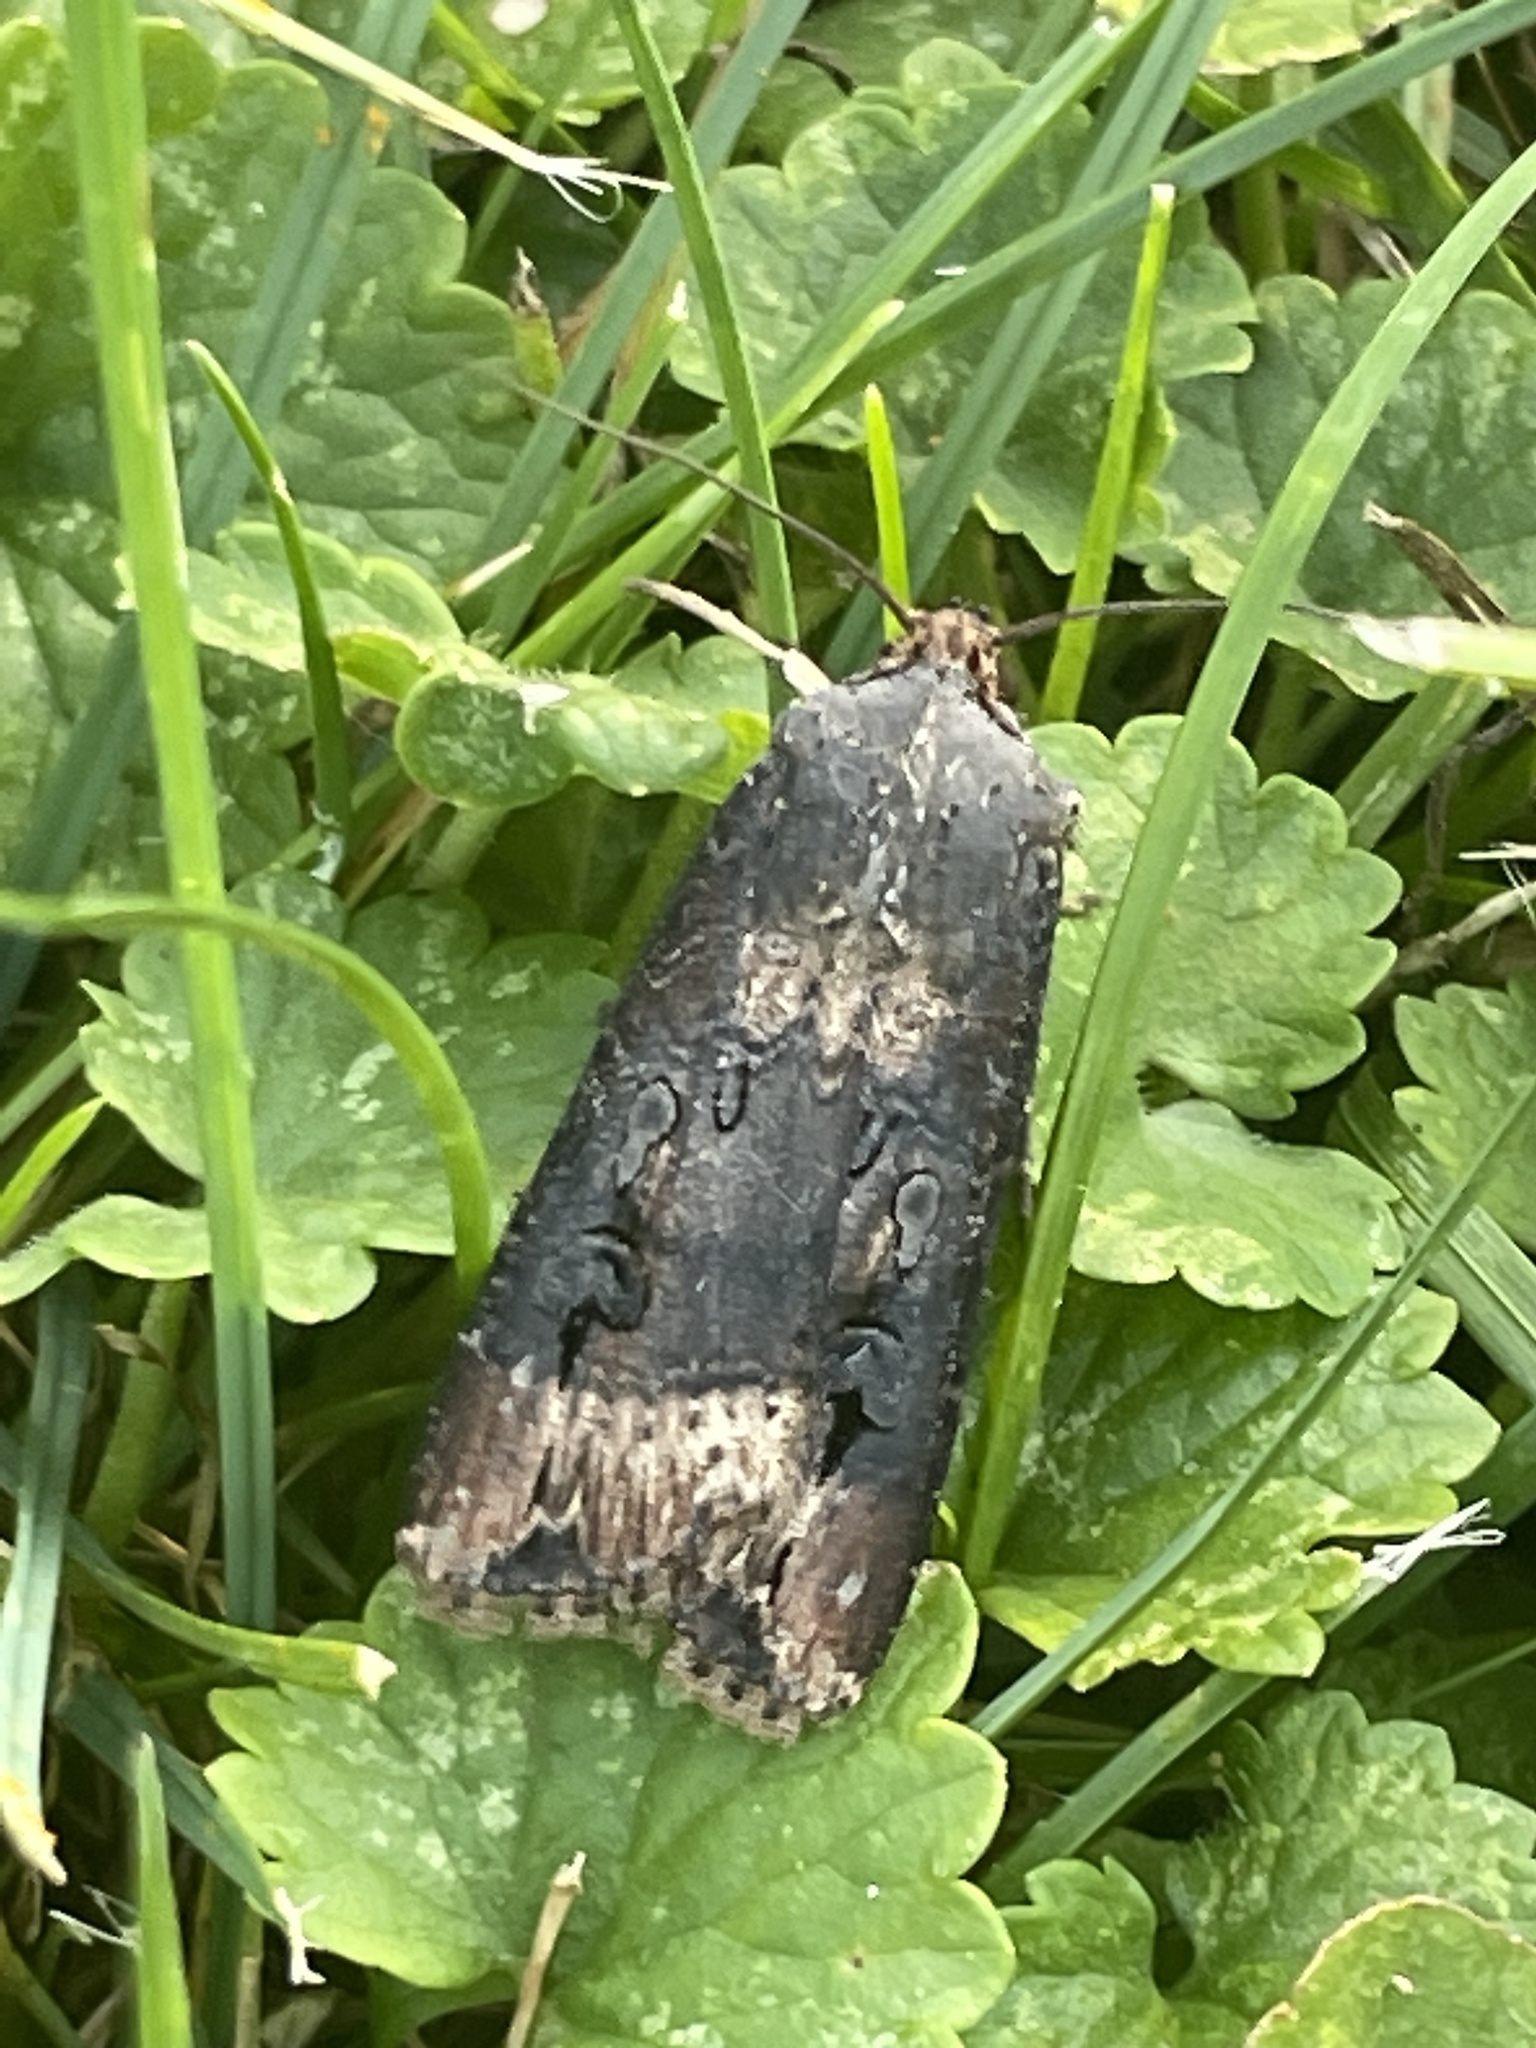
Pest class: cutworms